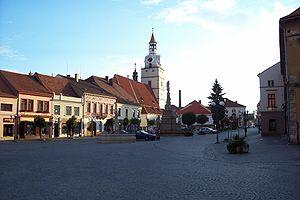
Ivančice est une ville du district de Brno-Campagne, dans la région de Moravie-du-Sud, en République tchèque.